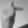
ASL letter: T